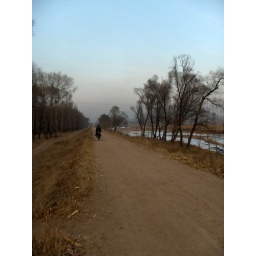
Dirt road by the river